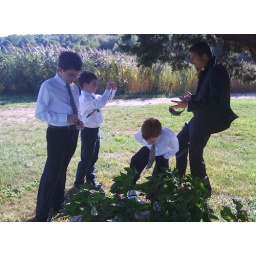
chris n boys by tree